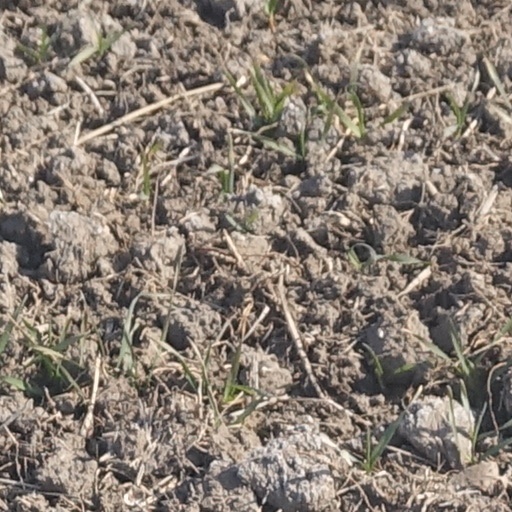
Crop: wheat